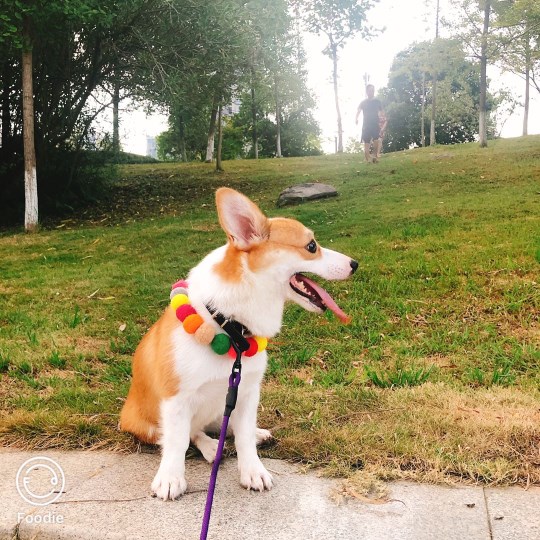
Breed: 2909-n000116-Cardigan